Small RNA sequencing

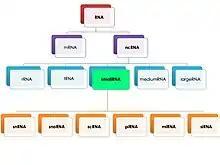
Descriptive scheme of RNA molecules

Small RNAs include several different classes of noncoding RNAs, depending on their sizes and functions: snRNA, snoRNA, scRNA, piRNA, miRNA, YRNA, tsRNA, rsRNA, and siRNA. Their functions go from RNAi (specific for endogenously expressed miRNA and exogenously derived siRNA), RNA processing and modification, epigenetic modifications, protein stability and transport.